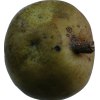
Label: pear